Joking Apart

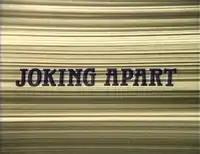
The opening title is superimposed over a stack of legal documents.

Joking Apart is a BBC television sitcom written by Steven Moffat about the rise and fall of a relationship. It juxtaposes a couple, Mark (Robert Bathurst) and Becky (Fiona Gillies), who fall in love and marry, before getting separated and finally divorced. The twelve episodes, broadcast between 1993 and 1995, were directed by Bob Spiers and produced by Andre Ptaszynski for independent production company Pola Jones.